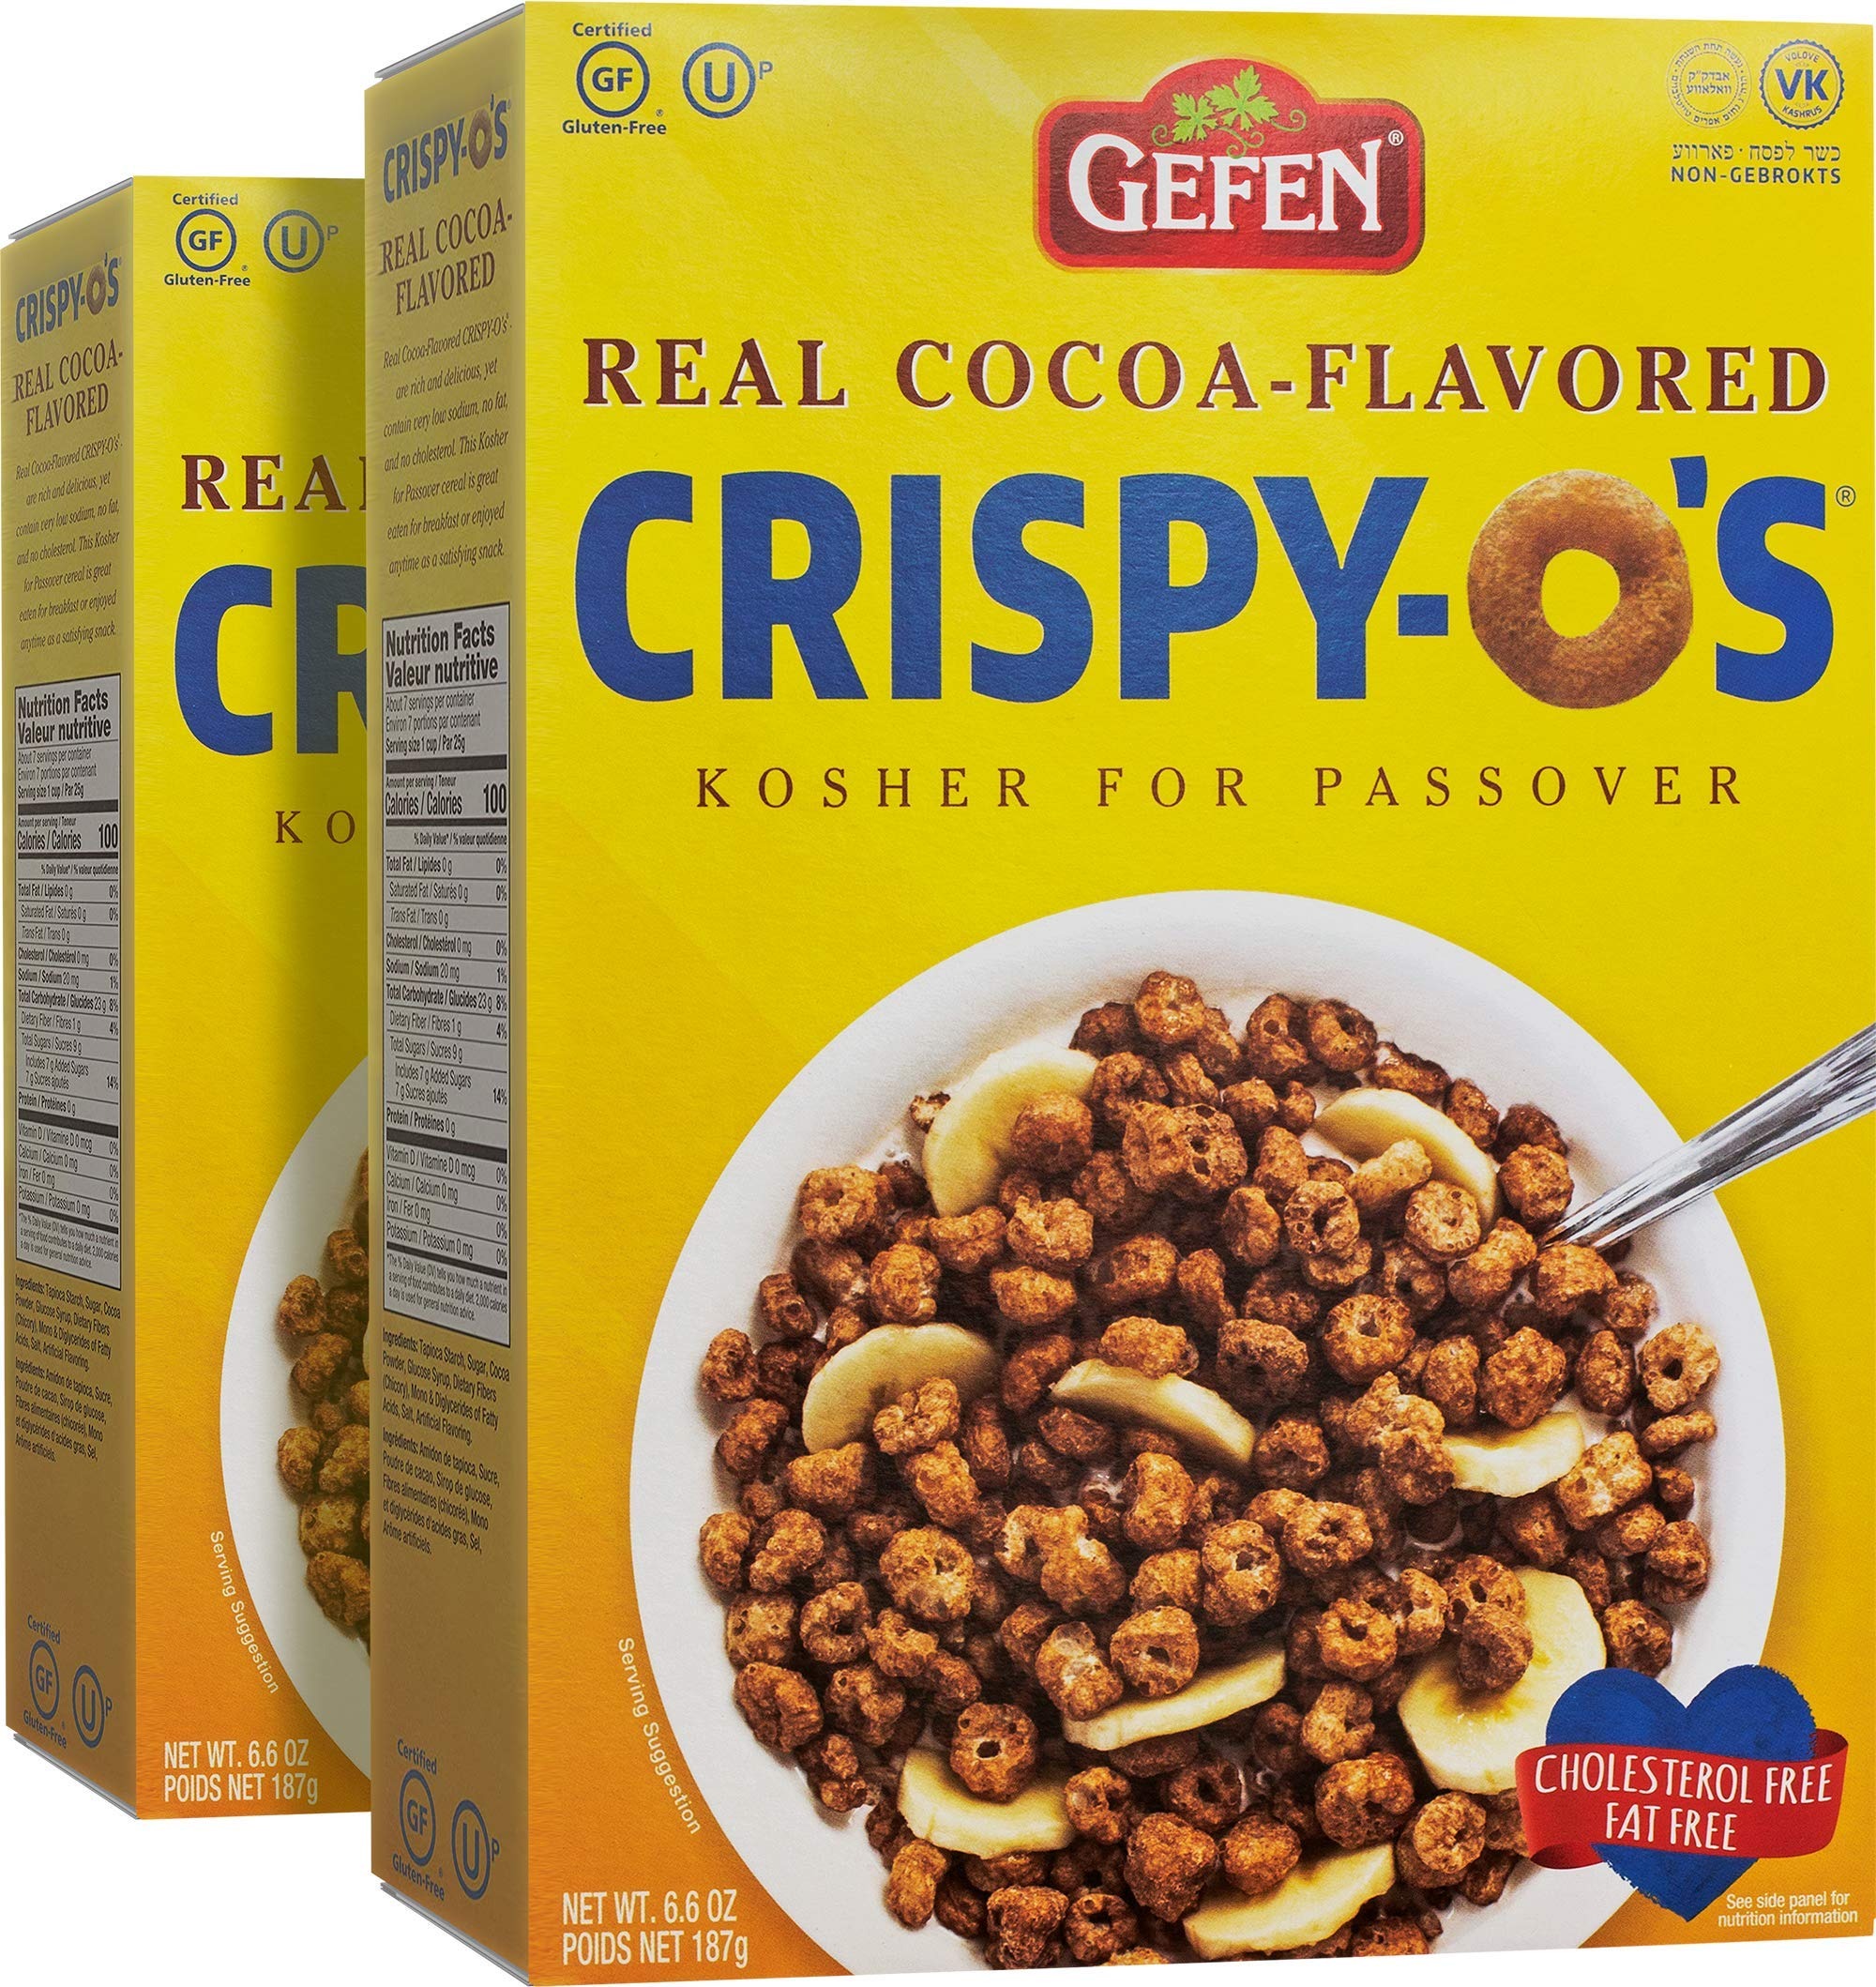
Item Name: Gefen Crispy-O's Gluten Free Chocolate Cereal 6.6oz (2 Pack), Grain Free, Low Calorie, Fat Free, Cholesterol Free, Kosher for Passover, Low Sodium
Bullet Point: Crispy O's Chocolate Flavored Cereal, Fat Free, 6.6 Ounces (Pack Of 12)
Value: 79.2
Unit: Ounce

Price: 19.99